Nisei

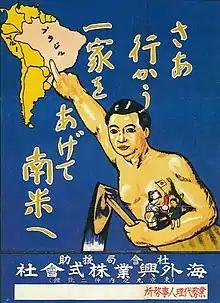
A poster used in Japan to attract immigrants to Brazil. It reads: "Let's go to South America (Brazil highlighted) with your entire family."

Although the earliest organized group of Japanese emigrants left Japan centuries ago, and a later group settled in Mexico in 1897, today's largest populations of Japanese immigrants and their descendants are concentrated in four countries: Brazil (2 million), the United States (1.5 million), Canada (130 thousand), and Peru (100 thousand).